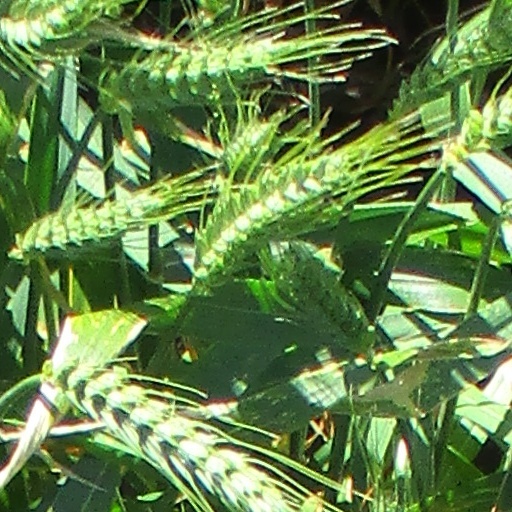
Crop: wheat